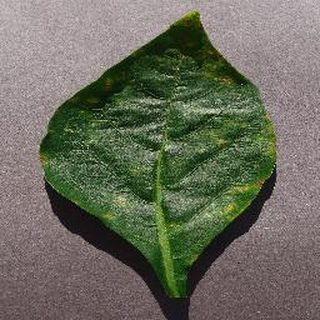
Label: bell_pepper_bacterial_spot